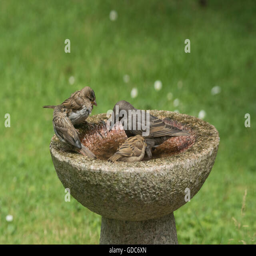
birds in a bird bath